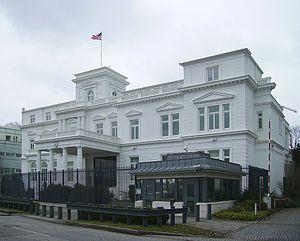
Voici les représentations diplomatiques des États-Unis à l'étranger :